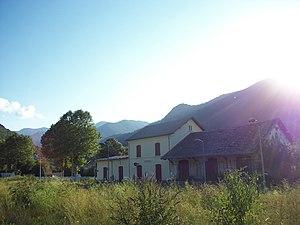
La gare de Marignac - Saint-Béat en 2020
Marignac est une commune française située dans le département de la Haute-Garonne, en région Occitanie.
La gare de Marignac - Saint-Béat est une gare ferroviaire française de la ligne de Montréjeau - Gourdan-Polignan à Luchon, située sur le territoire de la commune de Marignac, à proximité de Saint-Béat, dans le département de la Haute-Garonne, en région Occitanie.